Lovers of the Red Sky

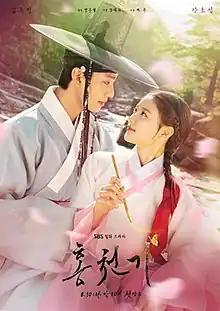
Promotional poster

Lovers of the Red Sky is a 2021 South Korean television series starring Kim Yoo-jung, Ahn Hyo-seop, Gong Myung, and Kwak Si-yang. It is directed by Jang Tae-yoo and written by Ha Eun. The series adapted from the novel of the same name written by Jung Eun-gwol is a fantasy romance historical drama about the only female painter in fictional era Dan dynasty, who was briefly recorded in the historical records.